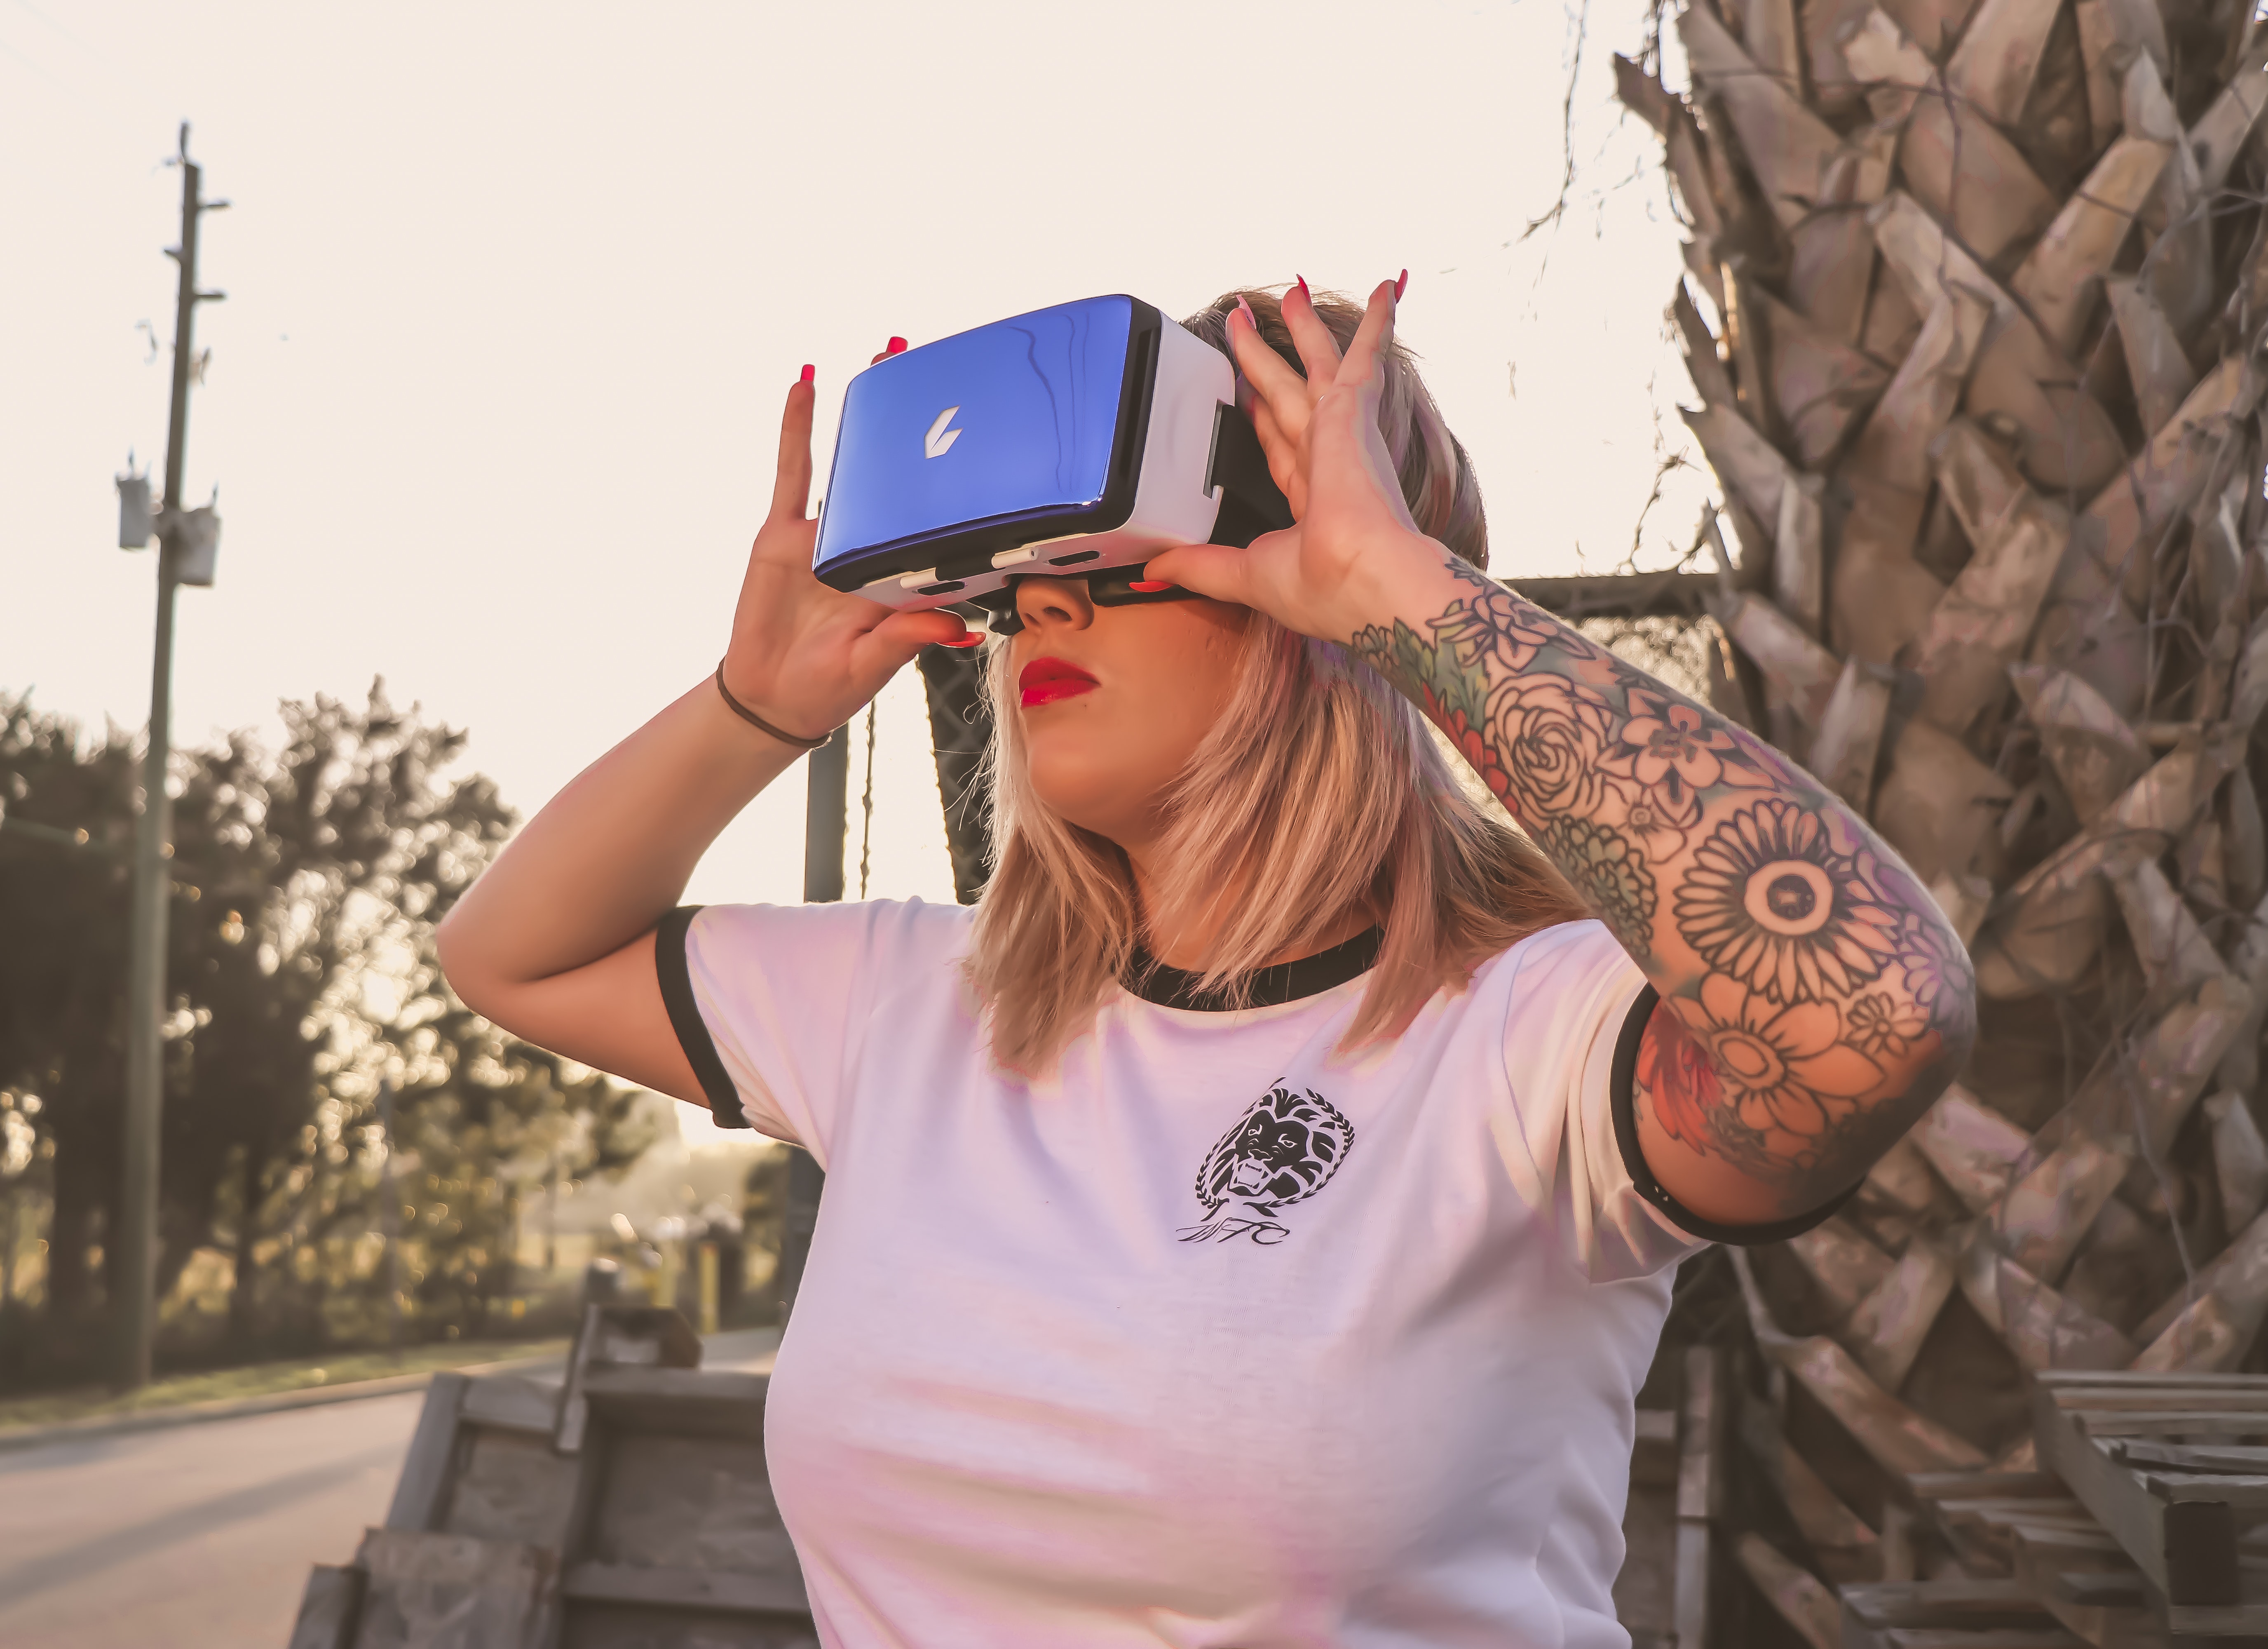
arm, selfie, tree, shoulder, tattoo, cool, glasses, fashion, eyewear, photography, hand, blond, fun, temporary tattoo, electronic device, plant, leisure, sleeve, gadget, wrist, vacation, t shirt, sunglasses